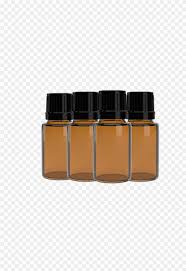
Waste category: glass